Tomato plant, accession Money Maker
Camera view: tilt-top (135 deg); turntable rotation: 0 degrees
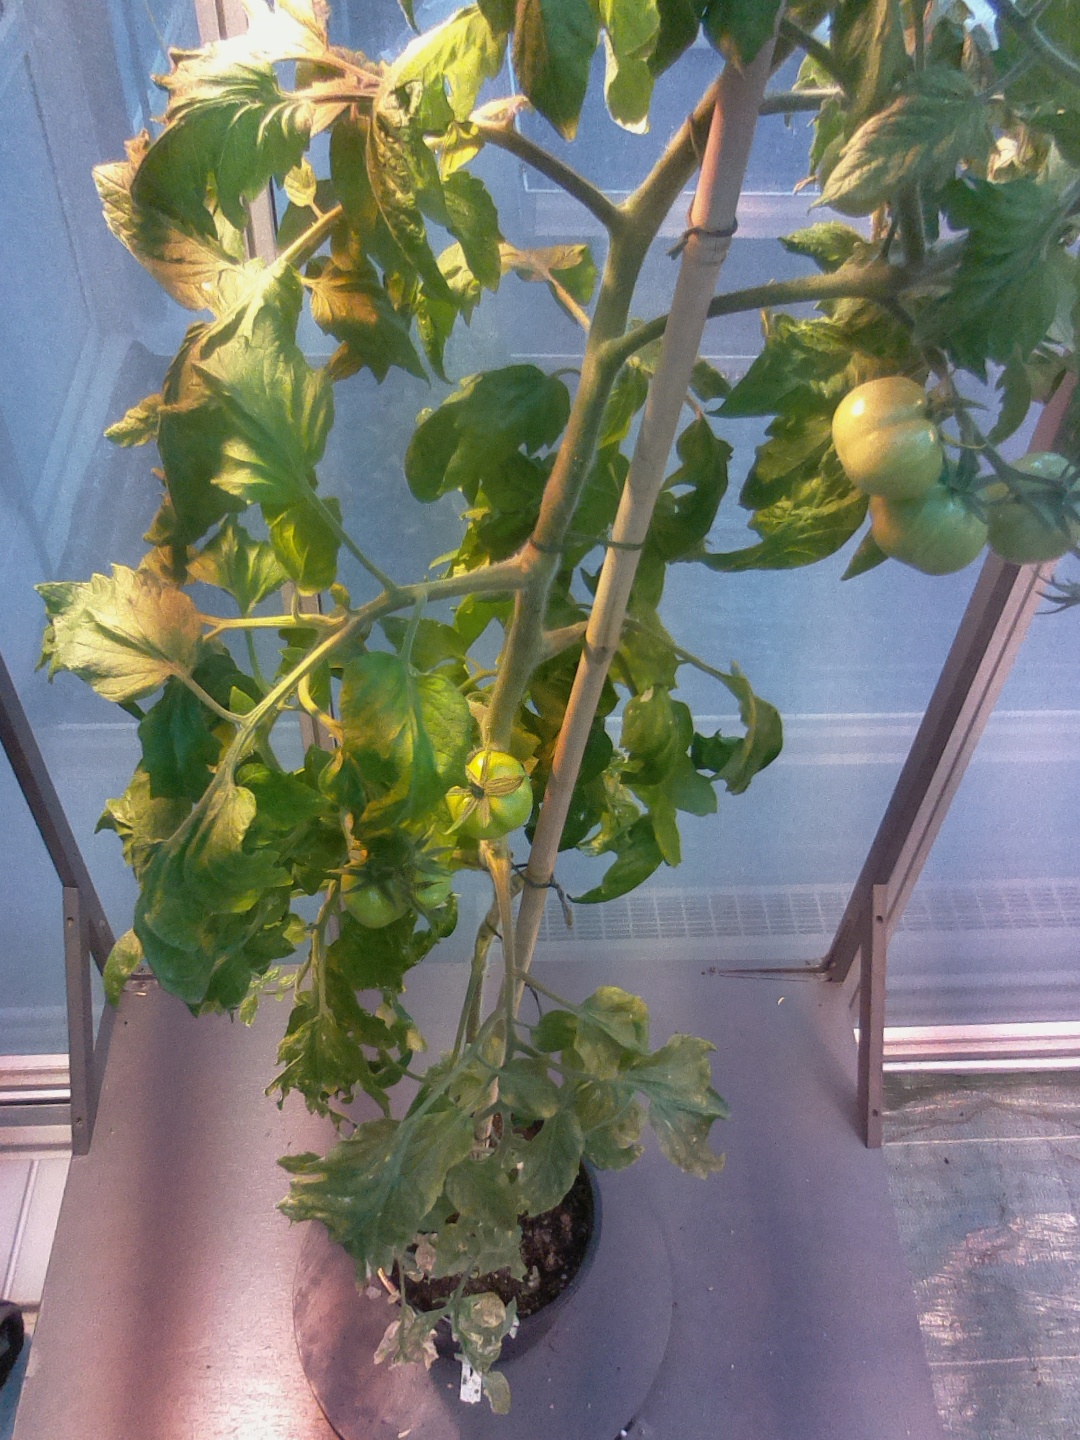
BBCH growth stage 76: 60%-70% of final fruit size